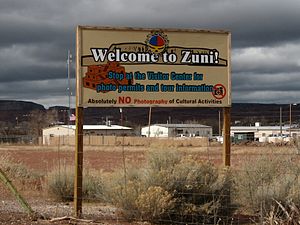
Zuni
Skilt ved indgangen til Zuni Pueblo der forbyder fotografering af kulturelle aktiviteter
Zuni folket er et af de indianske pueblofolk i USA, som især bor i Zuni Pueblo og det omkringliggende område i New Mexico. Zuni sproget er et isoleret sprog, som ikke påviseligt er beslægtet med andre indianske sprog. Zunierne har formentlig boet som landbrugsfolk i samme område i mindst 3,000 til 4,000 år, og har muligvis været relateret til den arkæologiske Mogollón kultur. Zunierne er kendt for deres håndværk: flettede kurve, sølvsmedearbejde, vævede tekstiler; og også for deres religiøse traditioner som søger at holde hemmelige for udefrakommende. I 2000, var der 10,228 medlemmer af zunistammen.